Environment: real
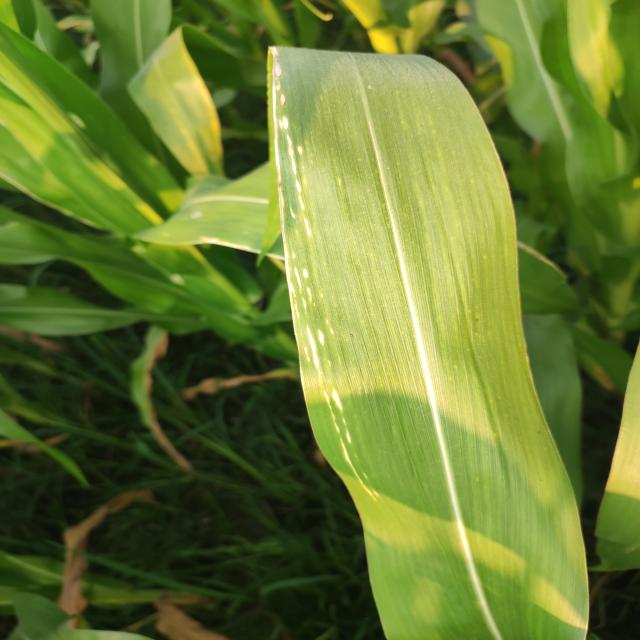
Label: northern_corn_leaf_blight